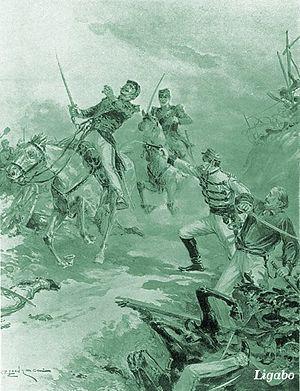
La bataille de Milazzo a lieu entre le 17 et le 24 juillet 1860 dans les alentours de la ville de Milazzo, quand les Mille de Giuseppe Garibaldi ainsi que de nouveaux combattants qui donnent corps à l'armée méridionale, affrontent et défont l'armée des Bourbons du Royaume des Deux-Siciles. Les forces engagées dans la bataille s’élèvent à environ 10 000 hommes, dont plus de 6 000 sont des garibaldiens.